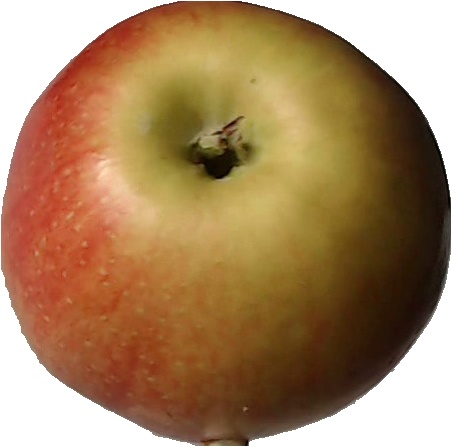
Label: apple_red_2